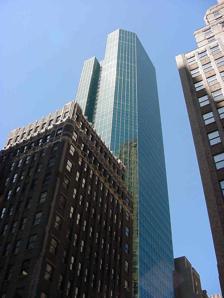
Building: Tower 49
Country: United States of America
Year built: 1985
Office skyscraper in Manhattan, New York Tower 49 Tower 49 - Looking southwesterly from Madison Avenue & 49th Street General information Status Completed Type Office Architectural style Modern Address 8-18 East 49th Street Town or city Midtown Manhattan , New York City Country United States Coordinates 40°45′26″N 73°58′37″W / 40.75722°N 73.97694°W / 40.75722; -73.97694 Completed 1985 Height 614 feet (187 m) Technical details Floor count 45 Design and construction Architect(s) Skidmore, Owings & Merrill Website http://tower49gallery.com/ References Tower 49 is an office skyscraper in the Midtown Manhattan neighborhood of New York City . The lot has frontage on both 48th and 49th Streets between Fifth Avenue and Madison Avenue . The street frontages were offset by about the width of an NYC brownstone lot on both sides. The firm of Skidmore, Owings and Merrill devised a "simple crystalline form" of two chamfer-cornered masses joined by the central service core and wrapped in blue-tinted mirror glass. Tenants include the Major League Baseball Players Association and Axis Communications . Tower 49 is one of the few buildings to have a registered trademark symbol as part of its official name. Tower 49 Gallery Tower 49 Gallery collaborates with artists on long term exhibitions and will typically invite a curator to organize and write the catalog essay for the exhibition. The concept of the gallery is to give the public a chance to enjoy art, and to display artworks in a space where people are living and working. During the year 2002 Tower 49 displayed 5 large paintings in the lobby by the New York artist Ronnie Landfield. Exhibitions Ronnie Landfield, January 2002 – December 2002 Jules Olitski, July 2013 – July 2014 Natvar Bhavsar Rang Rasa, October 7, 2014 – March 12, 2015 | Catalog Essay by Carter Ratcliff The Bennington Legacy: Willard Boepple, Isaac Witkin and James Wolfe, April 30 – October 29, 2015 | Co-Curated by Karen Wilkin and Ai Kato Big Redux: Friedel Dzubas, November 9, 2015 – April 9, 2016 | Catalog Essay by Patrica Lewy Free Fall by Cordy Ryman, May 2017 – April 2018 | Catalog Essay by Thomas Micchelli Co-curated by Thomas Micchelli and Ai Kato Strategic Misbehavior by Michele Oka Doner, April 2018 – May 2019 | Catalog Essay by Deborah Rothschild Inside Out by Enrico Isamu Oyama, May 2019 – August 2020 | Catalog Essay by Eric Shiner See also Tower 42 , London List of tallest buildings in New York City References